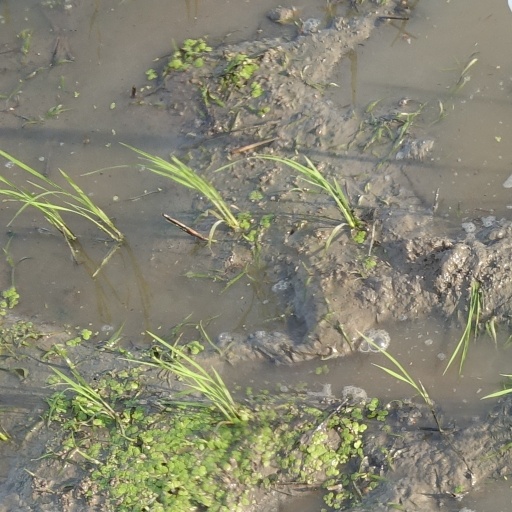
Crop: rice